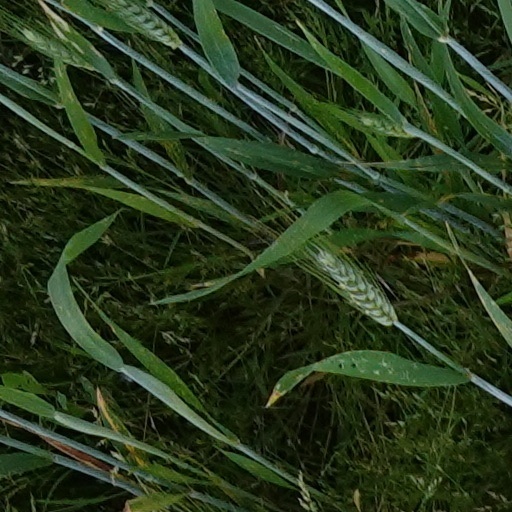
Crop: wheat